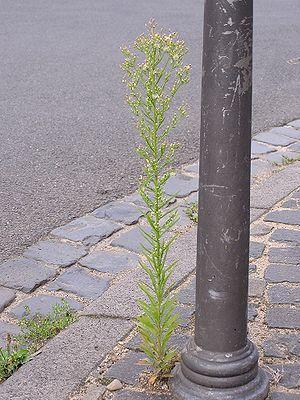
La Vergerette du Canada, Vergerolle du Canada ou encore Érigéron du Canada est une plante herbacée annuelle rudérale de la famille des Asteraceae.
Les plantes rudérales sont des plantes qui poussent spontanément dans un espace rudéral, c'est-à-dire un milieu involontairement modifié à cause de l'activité ou la présence humaine. La rudéralisation se traduit par l'implantation d’espèces fortement colonisatrices qui, peu à peu, éliminent les plantes spontanées.